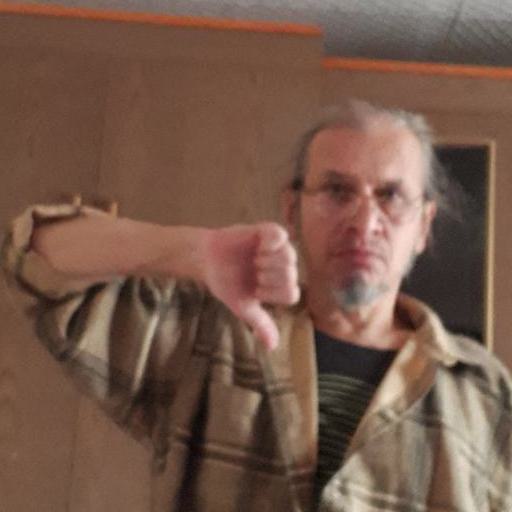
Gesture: dislike